Barree Forge and Furnace

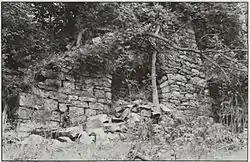
Ruins, c. 1991

Barree Forge and Furnace, now known as Greene Hills Methodist Camp, is a national historic district located at Porter Township in Huntingdon County, Pennsylvania. It consists of two contributing buildings, one contributing site, and one contributing structure associated with a former ironworks. They are the ironmaster's mansion, furnace stack, a barn, and the site of the Barree iron forge built about 1797. The ironmaster's mansion was built in the 1830s, and is a 2 1/2-story brick house painted white. The furnace stack dates to 1864, and is a 30-foot square, coursed limestone structure. It measures between 6 and 15 feet tall. The ironworks closed in the 1880s. The property was acquired in 1963, by the United Methodist Church for use as a church camp.